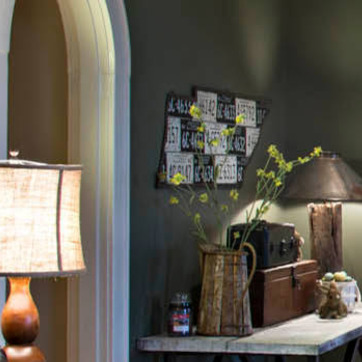
Material: foliage